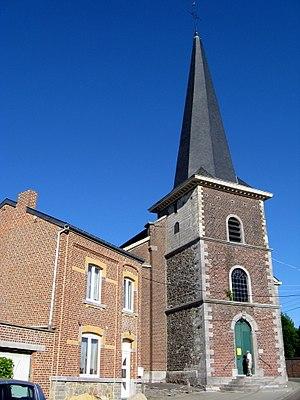
Eglise Saint-Siméon à Houtain-Saint-Siméon
Le diocèse de Liège, dans la province de Liège en Belgique, compte 529 paroisses. Ces paroisses sont regroupées en unité pastorale, et certaines unités pastorales forment l'un des 17 doyennés.